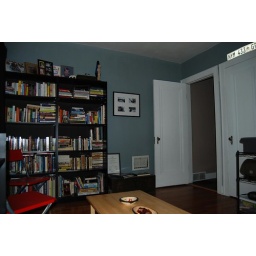
books in j's office